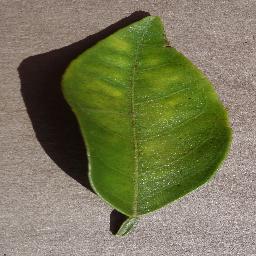
Label: Orange___Haunglongbing_(Citrus_greening)